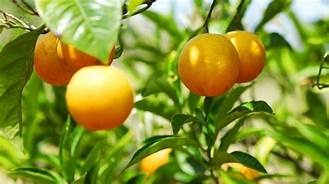
Label: mandarine